Church of St Paul, Letchworth

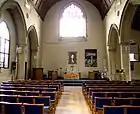
Looking West in St Paul's church

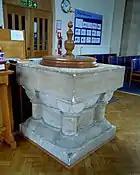
The baptismal font dates to 1853

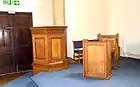
The boarded in pulpit

When Ebenezer Howard set up his first garden city in Letchworth in 1903 the Church of England gave little thought as to the spiritual needs of the citizens of the new town by building a central Anglican place of worship. The site being developed by Howard's First Garden City Ltd. crossed the parish boundaries of three local ancient village churches: St Mary's church, St Nicholas, Norton, and All Saints, Willian. When in 1917 the Revd Montagu Sharpin Swatman was appointed to the living of Willian he wished to set up a church in Letchworth's Pixmore area in the expectation of providing a more accessible church for the people of the new garden city, and to provide spiritual sanctuary from the war. He initially hoped to quickly install a temporary structure. However it became apparent this was not possible as the Church of England did not own land in the new development.